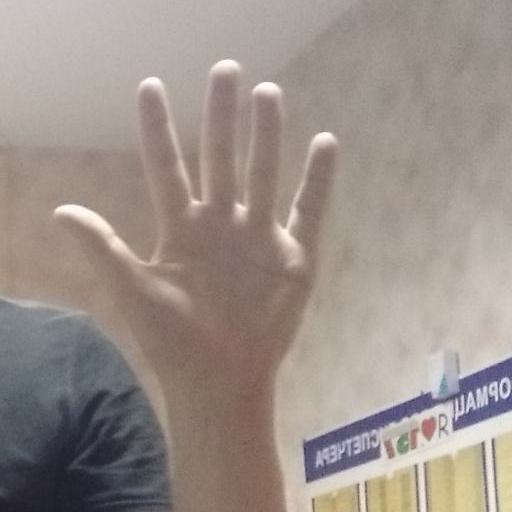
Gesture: palm